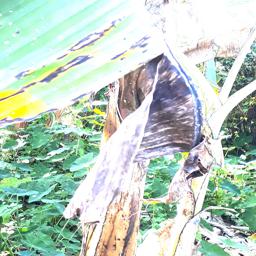
Label: BLACK SIGATOKA